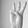
ASL letter: W